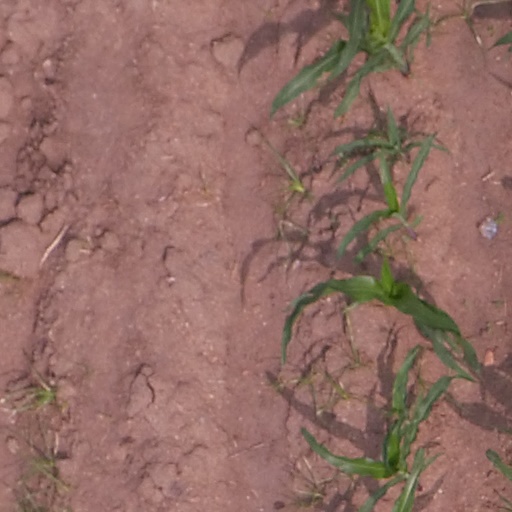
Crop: maize; corn